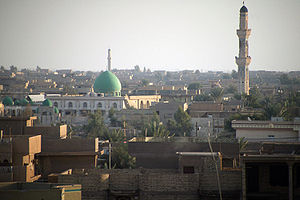
Slaget om Fallujah / Efter slaget
Fallujah kaldes "moskeernes by" på grund af byens over 200 moskeer
Slaget om Fallujah var et slag der udspillede sig i den irakiske by Fallujah, hvor en amerikansk-irakisk styrke ledet af det amerikanske marinekorps ryddede byen for irakiske oprørere. Slaget kaldes også nogle gange for Det andet slag om Fallujah med henvisning til den tidligere Operation Vigilant Resolve, der er mindre kendt i offentligheden.